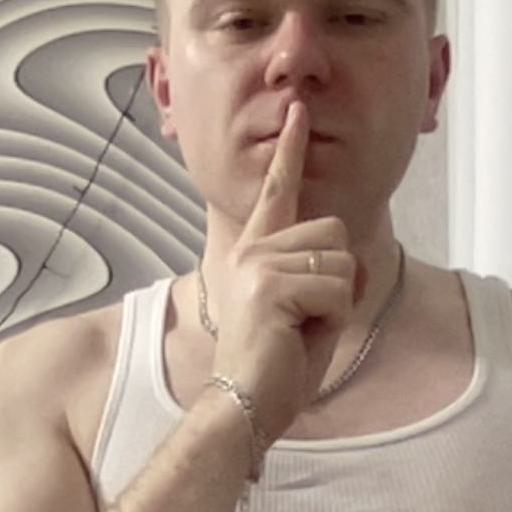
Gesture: mute